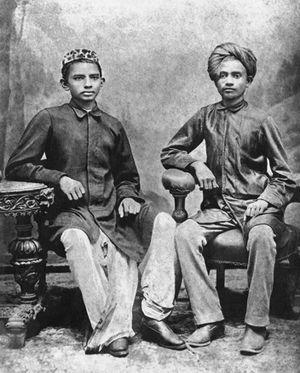
Rajkot est une ville de l'État du Gujarat en Inde, chef-lieu administratif du district homonyme, et un ancien État princier des Indes. C'est la quatrième ville la plus peuplée du Gujarat après Ahmedabad, Surate et Vadodara.
Mohandas Karamchand Gandhi, né à Porbandar le 2 octobre 1869 et mort assassiné à Delhi le 30 janvier 1948, est un dirigeant politique, important guide spirituel de l'Inde et du mouvement pour l'indépendance de ce pays. Il est communément connu et appelé en Inde et dans le monde comme le Mahatma Gandhi, voire simplement Gandhi, Gandhiji ou Bapu. « Mahatma » étant toutefois un titre qu'il refusa toute sa vie d'associer à sa personne.